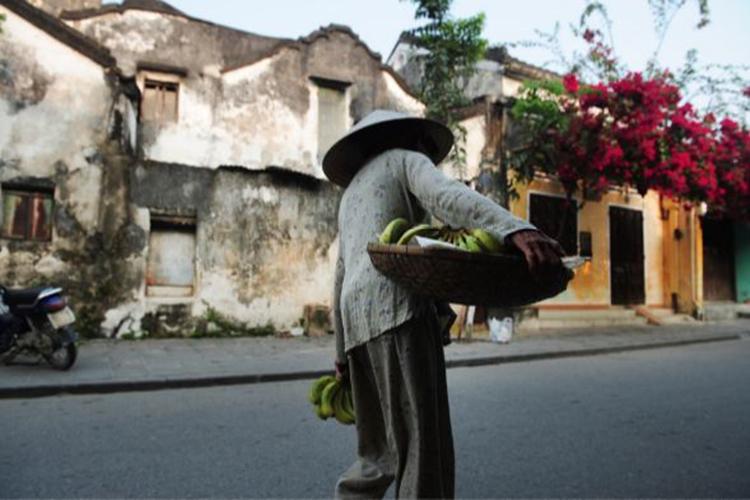
người phụ nữ đang cầm trên tay một cái mẹt gồm những quả chuối